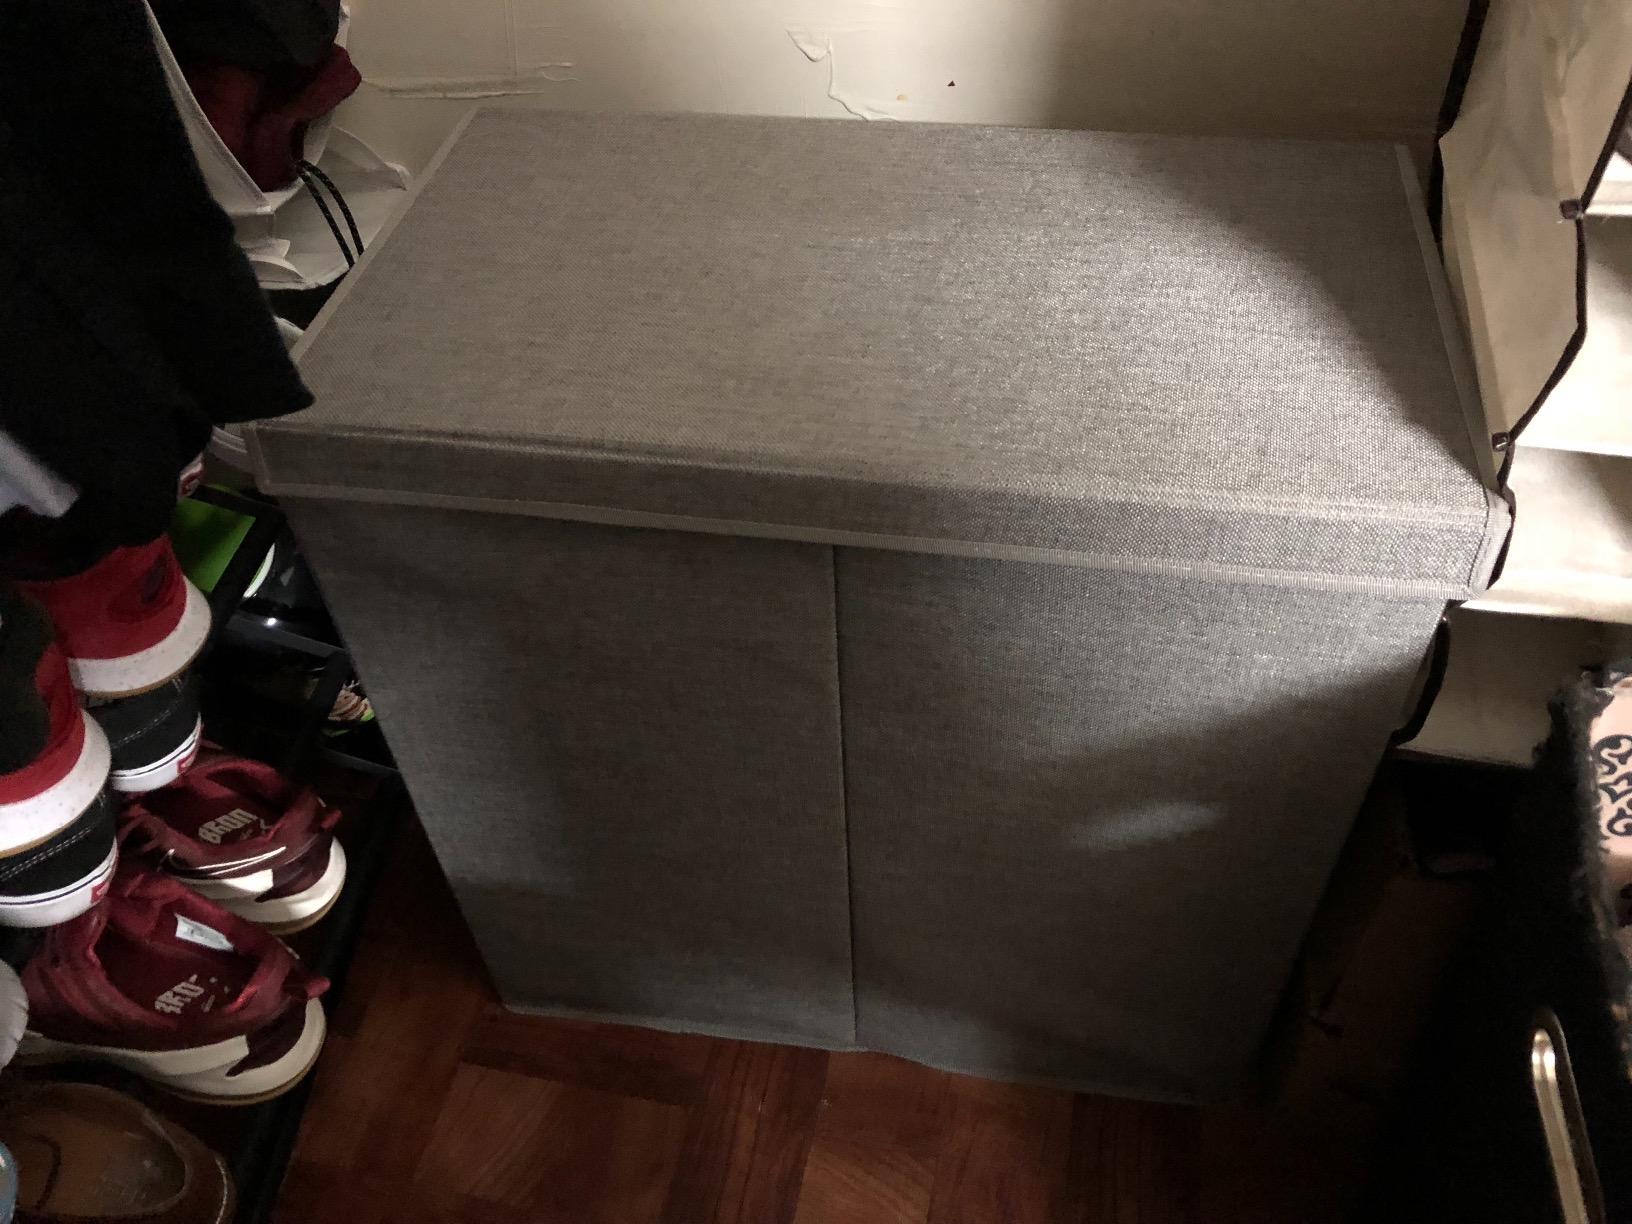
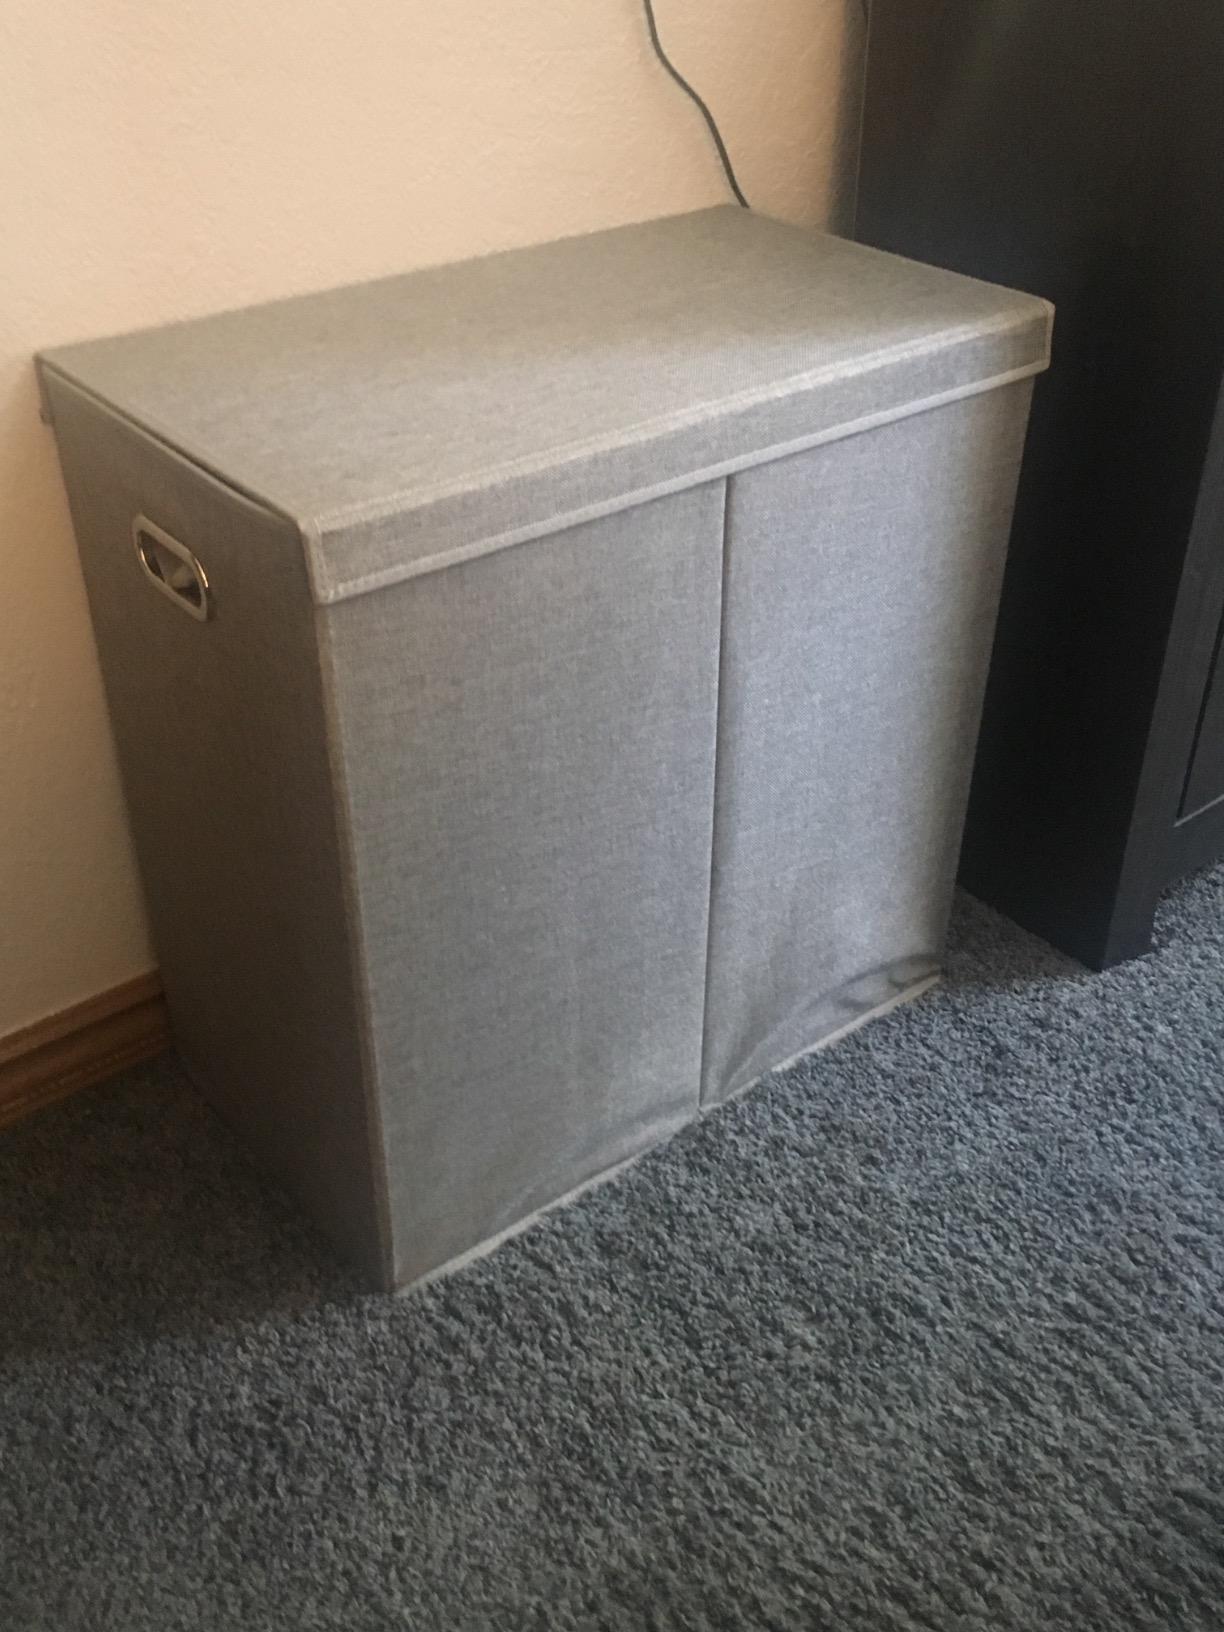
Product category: items_hamper
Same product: yes